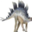
Label: dinosaur